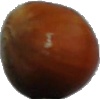
Label: nut_forest